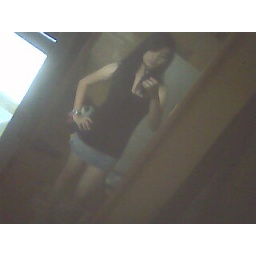
girl in a mirror